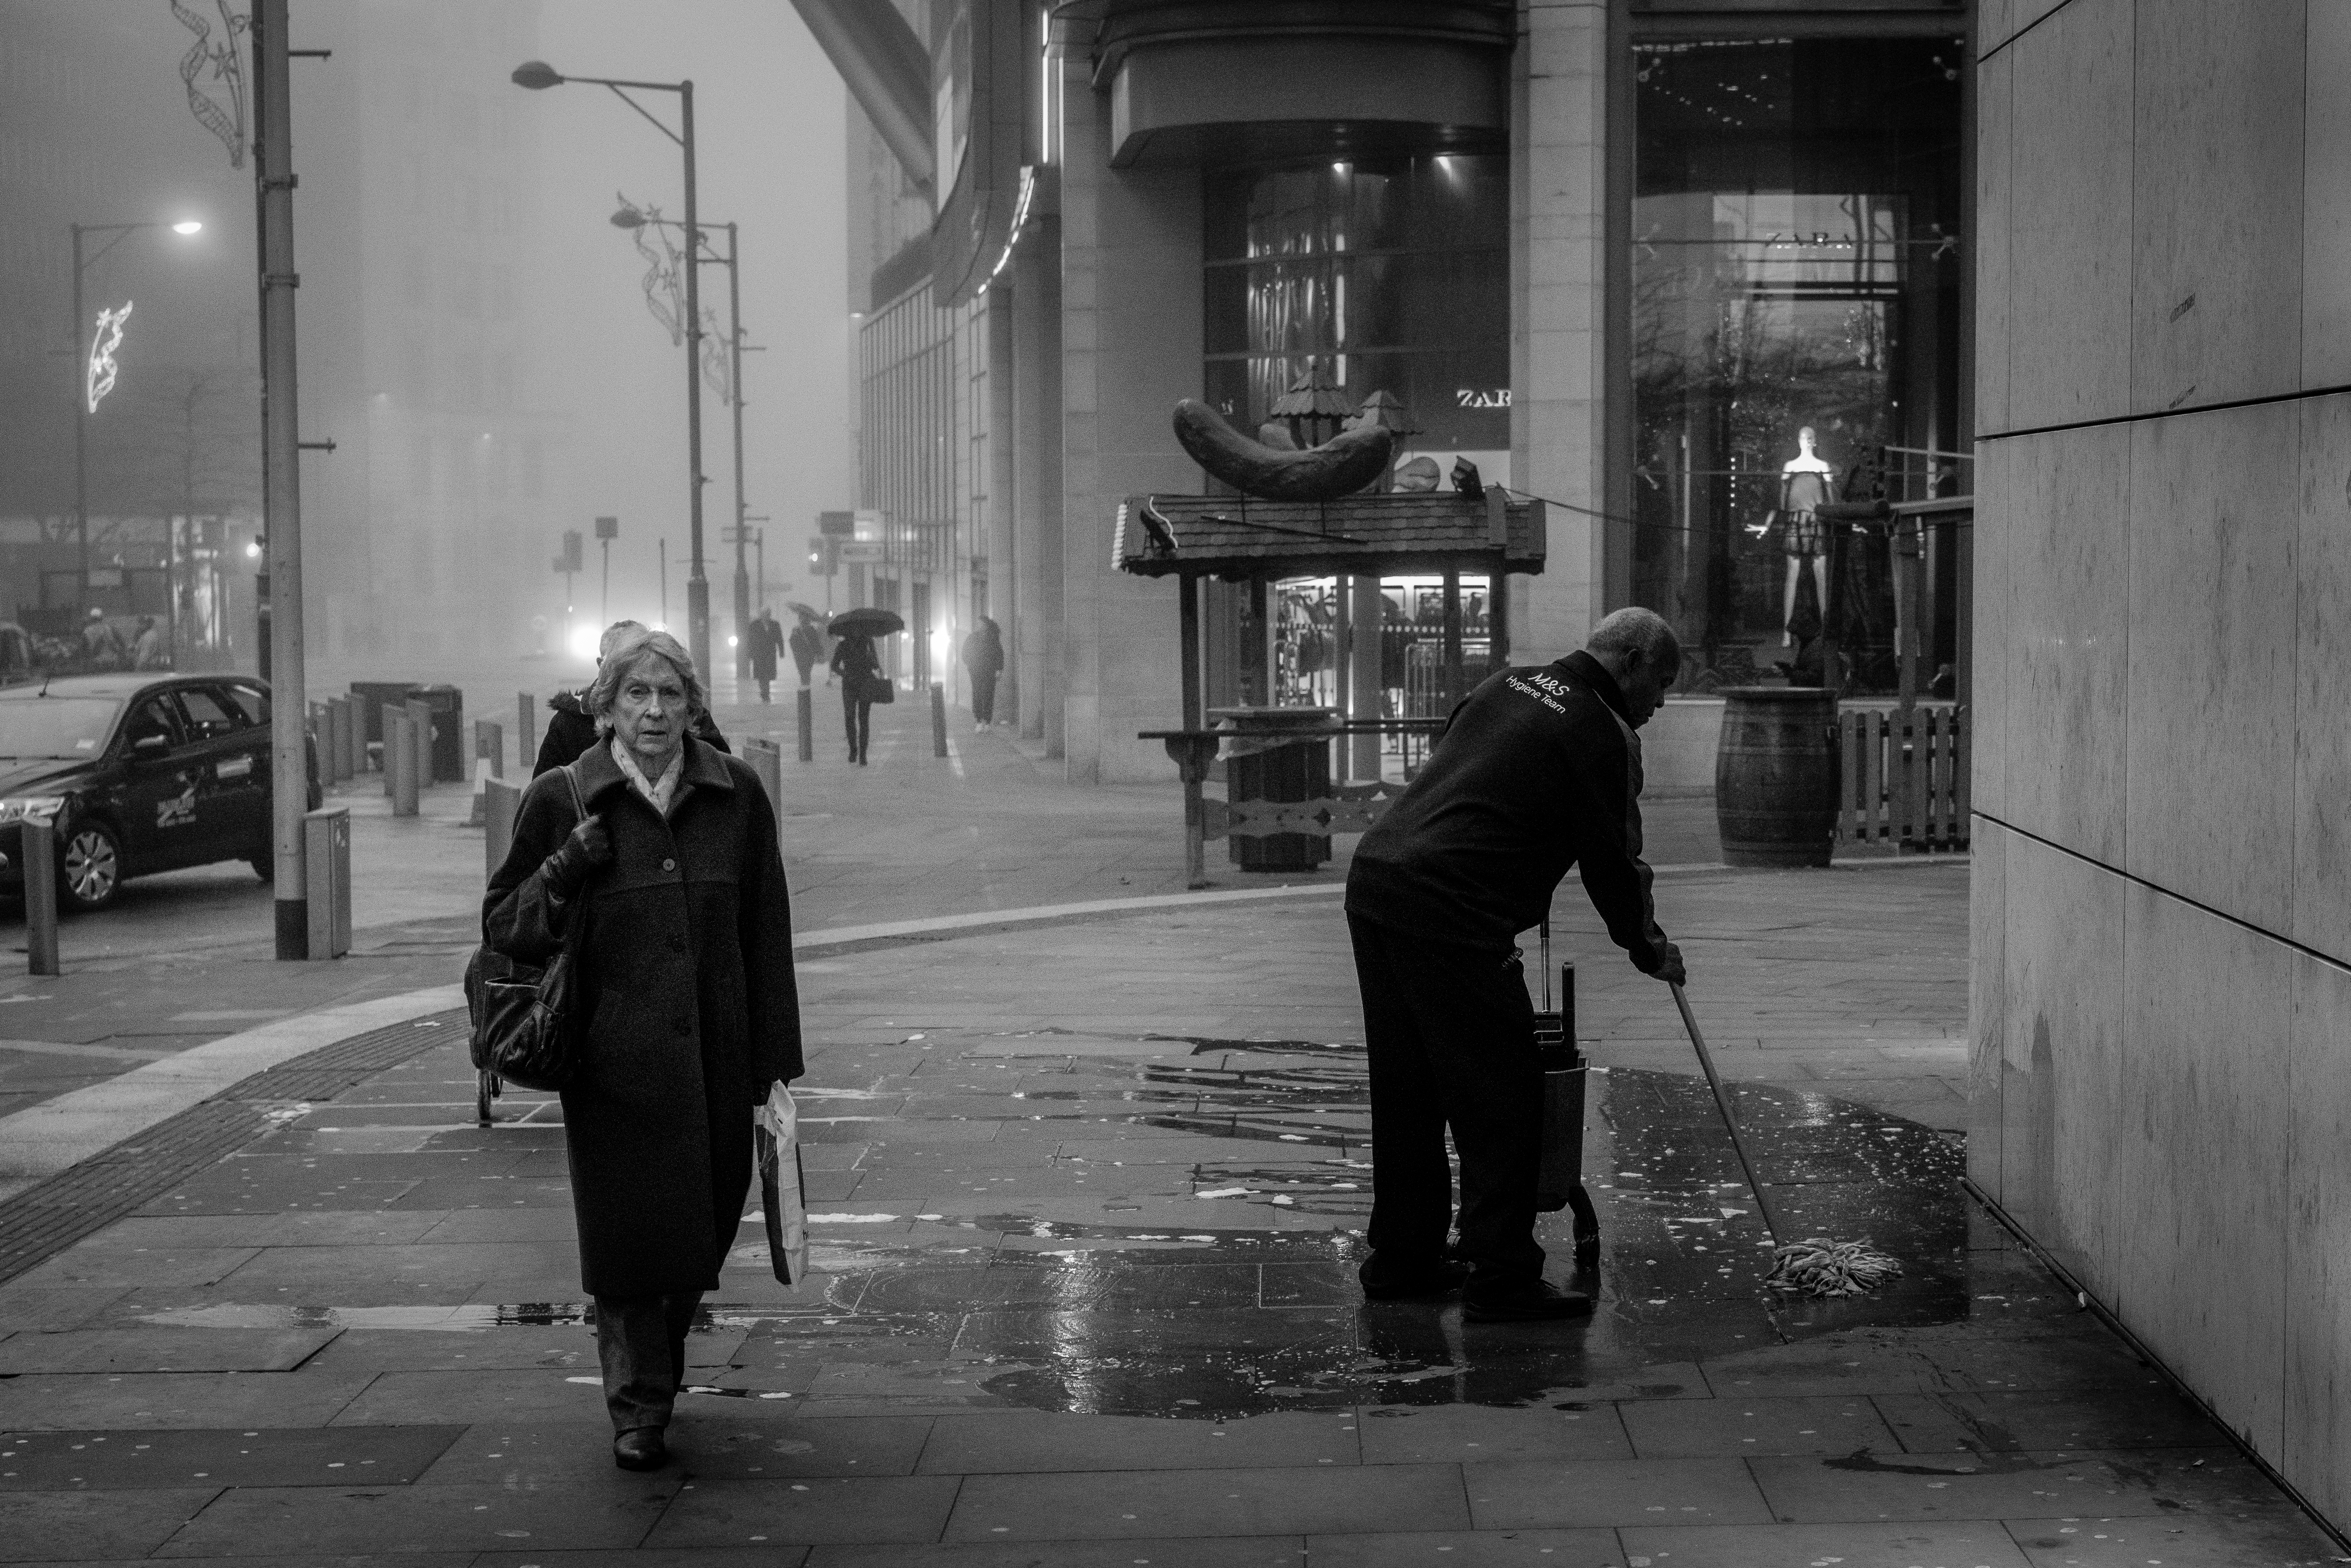
pedestrian, black and white, road, white, street, photography, alley, darkness, black, monochrome, streetphotography, places, type, 2015, greatermanchester, manchester, infrastructure, photograph, snapshot, 20161217, urban area, monochrome photography, film noir